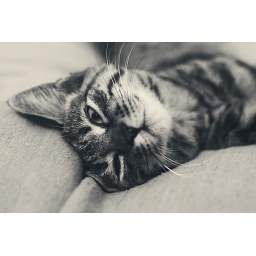
3 months female kitty Runa. more in comments